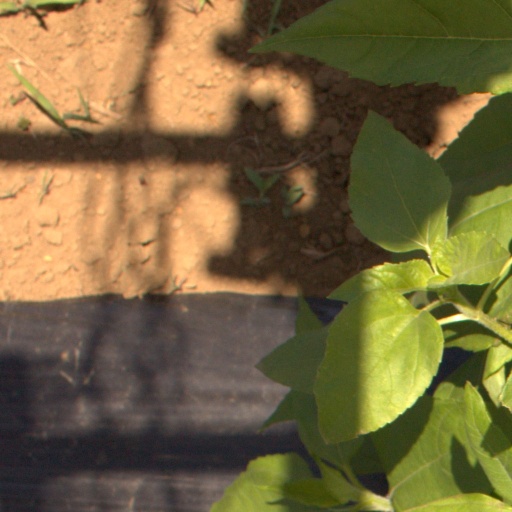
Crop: Jerusalem artichoke